Christopher Wren

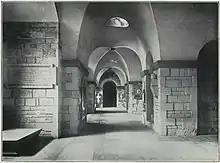
Crypt of St. Paul's Cathedral, Wren's memorial on the left

In 1677, 17 months after the death of his first wife, Wren remarried, this time to Jane Fitzwilliam, daughter of William FitzWilliam, 2nd Baron FitzWilliam, and his wife Jane Perry, the daughter of a prosperous London merchant.